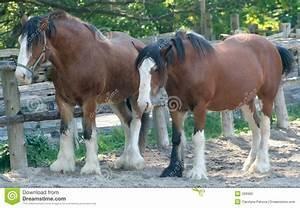
horse